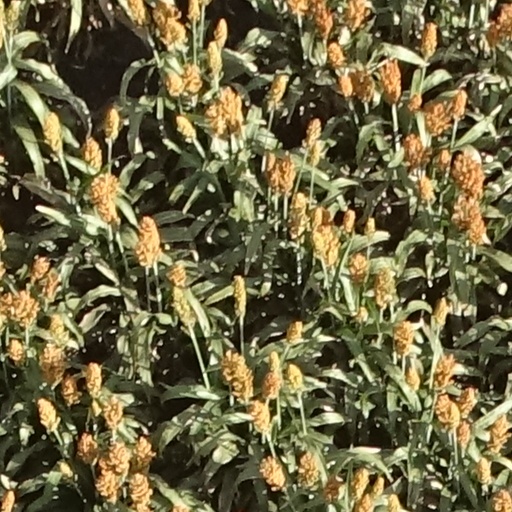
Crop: sorghum